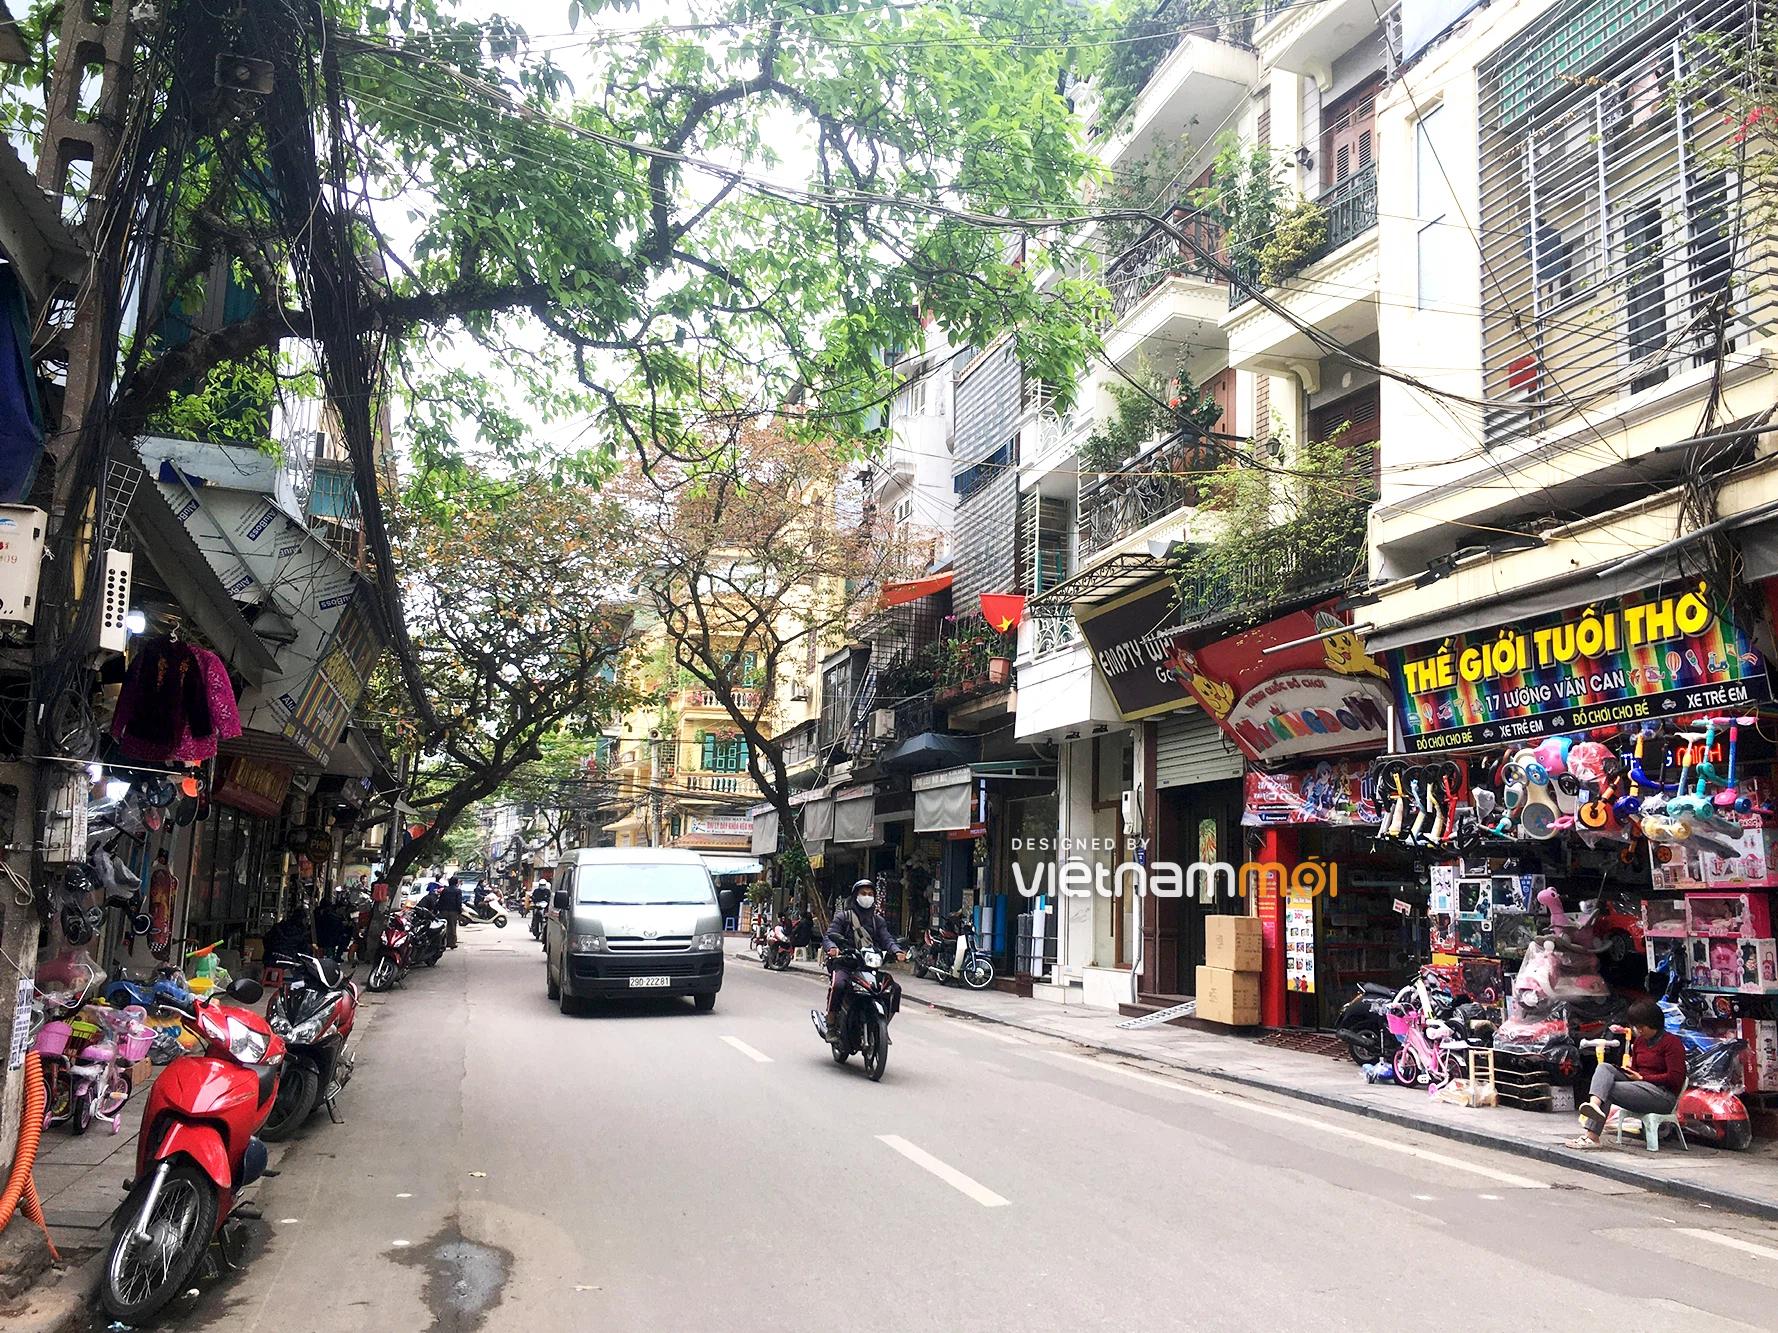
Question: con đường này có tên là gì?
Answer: đường lương văn can